Hisar division

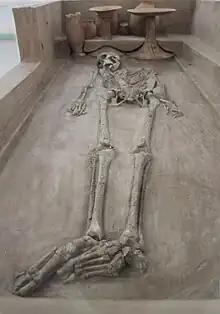
A skeleton from Rakhigarhi Indus Valley civilisation site in Hisar on display in the National Museum, New Delhi

Hisar Division is one of the six divisions of Haryana State of India. The division comprises the districts of Fatehabad, Hisar, Jind and Sirsa .